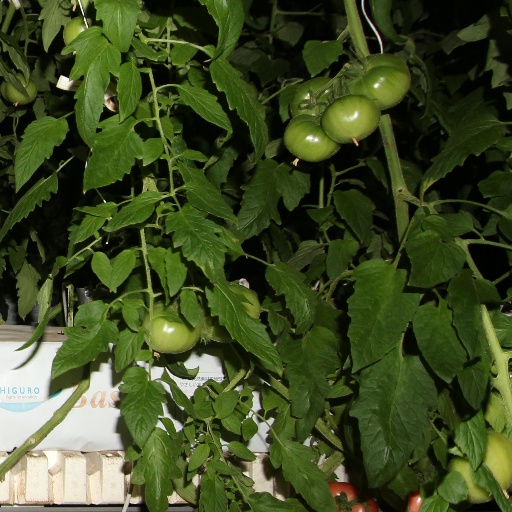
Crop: tomato